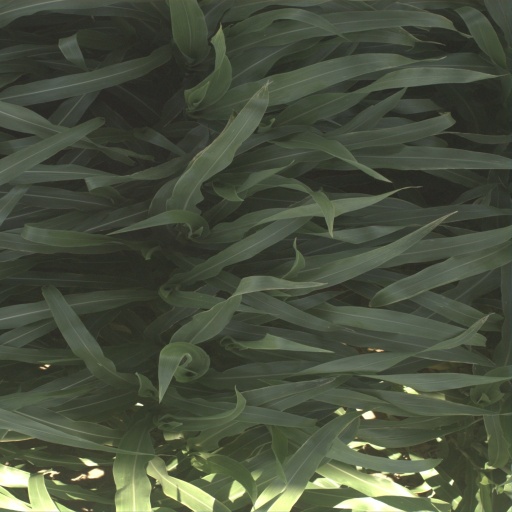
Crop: sorghum